Revenue stamps of the United States

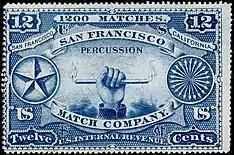
San Francisco Percussion Match Co 12c 1872 issue

Because of shortages of revenue stamps two shipping firms operating along the Erie Canal used the existing 1c Trans-Mississippi stamp issue which was approved by the Federal District Revenue Collector who commissioned the Purvis Printing Company to do the overprinting. They were ordered by L. H. Chapman of the Chapman Steamboat Line, which operated freight-carrying steamboats along the Erie Canal, making stops at Syracuse, Utica, Little Falls and Fort Plain. Only 250 stamps were produced. In addition 250 were printed reading "I.R./P.I.D. & Son", for P.I. Daprix & Son, which served different ports along the same waterway. In each case five panes of 50 stamps were overprinted with the initials "I.R.".